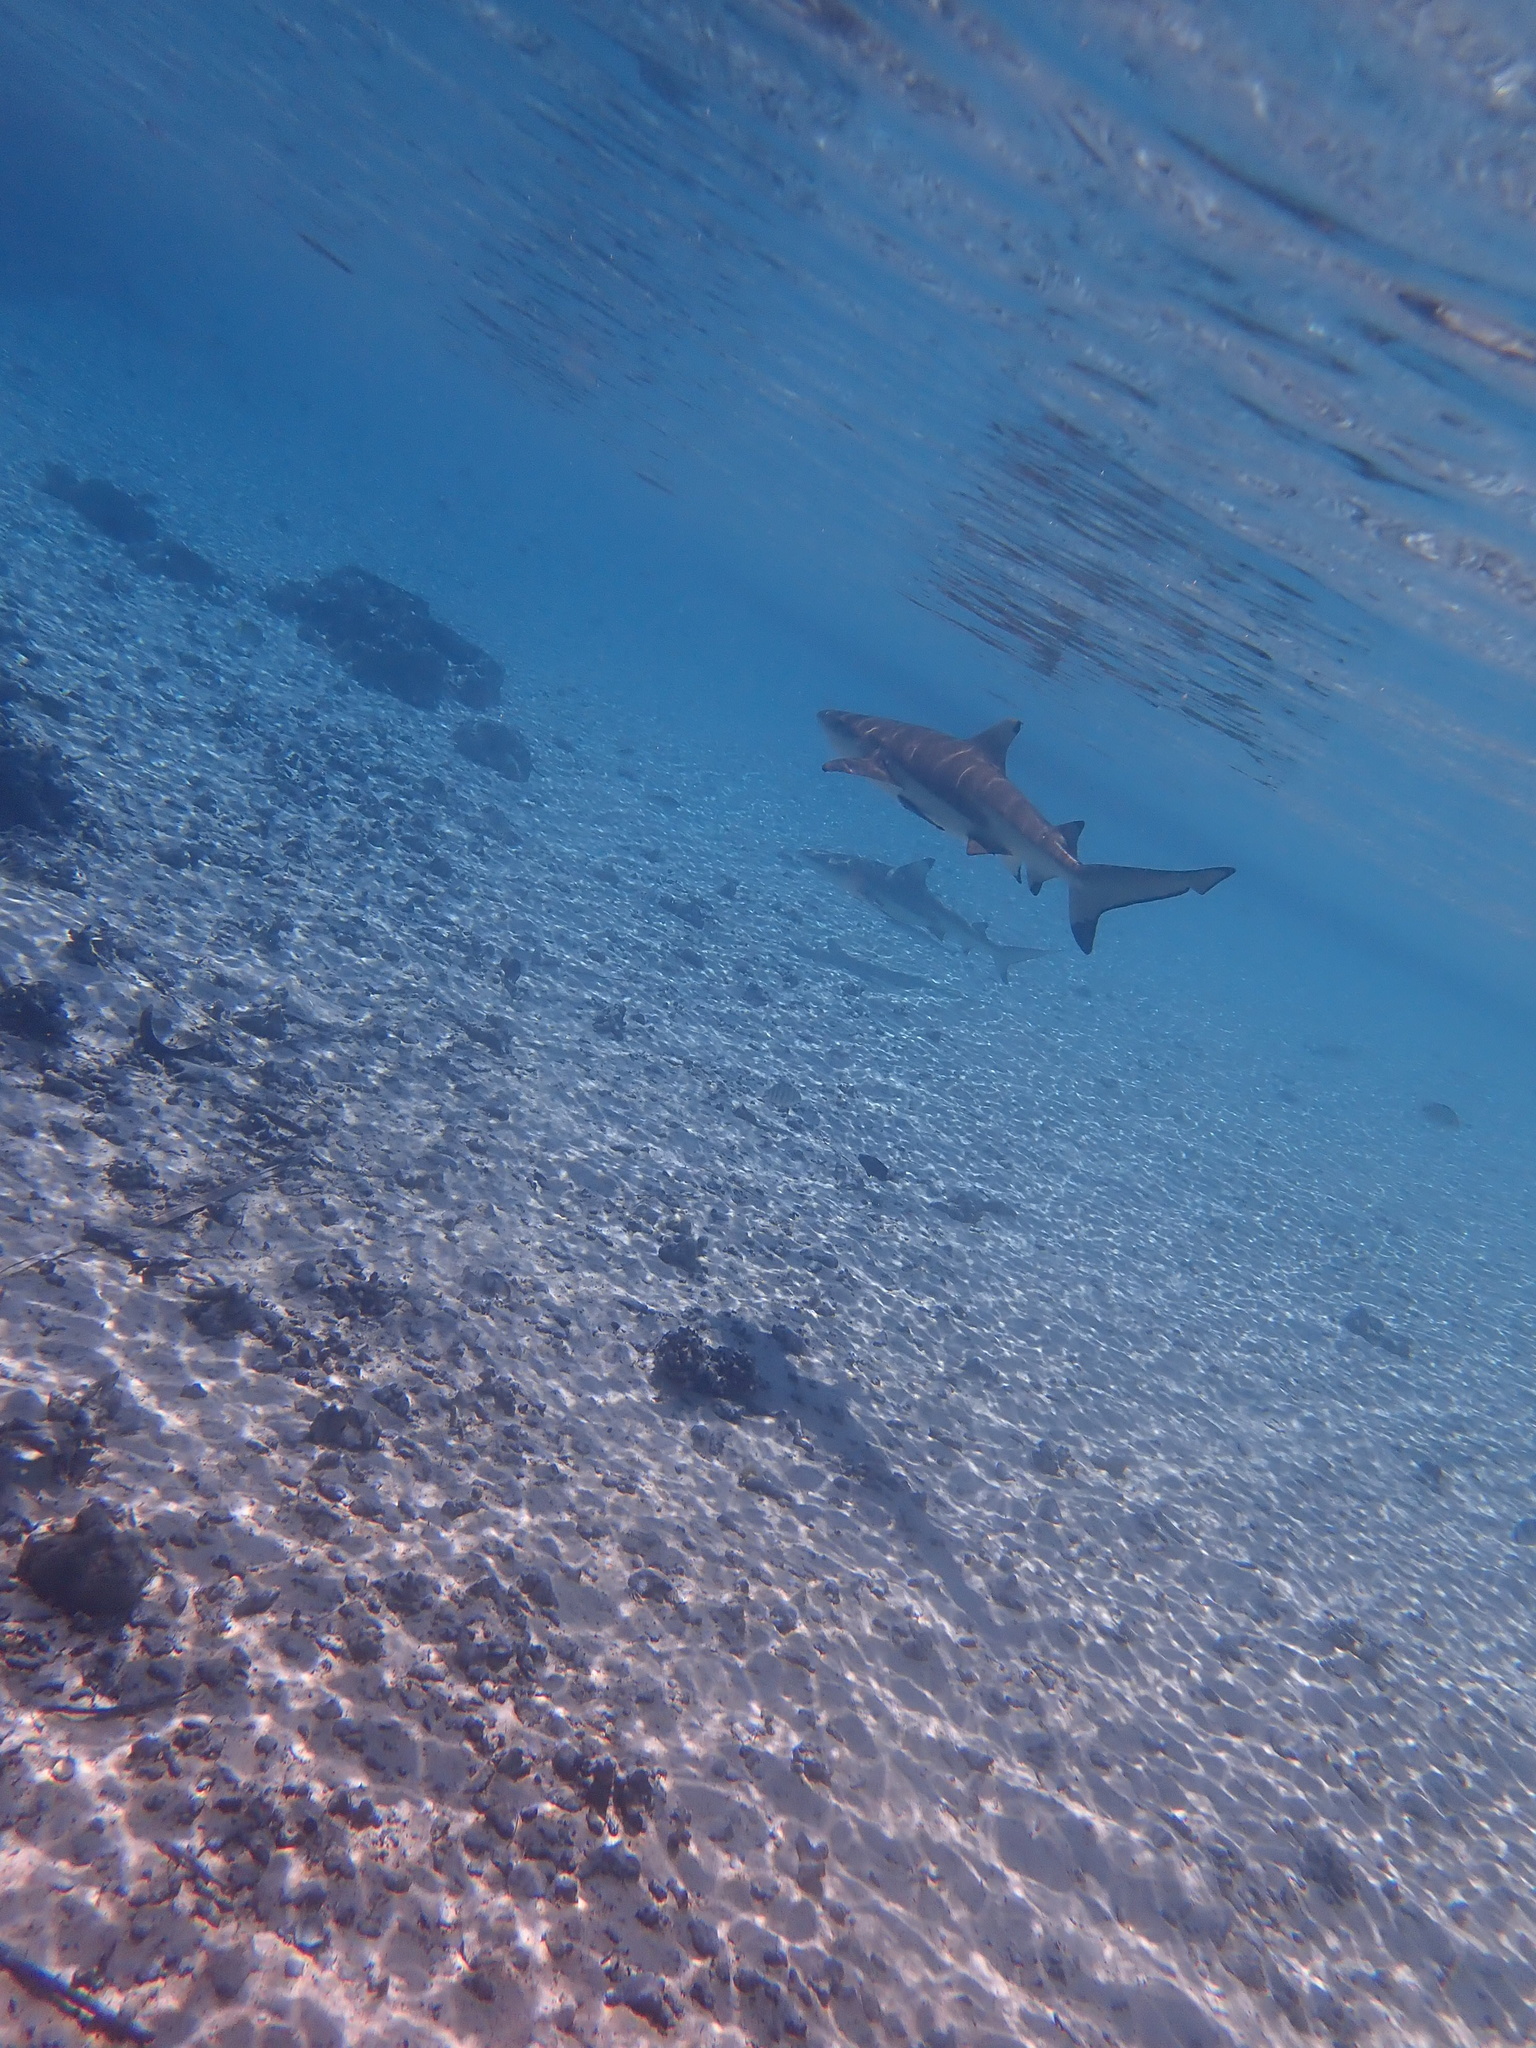
Carcharhinus melanopterus (Blacktip Reef Shark)